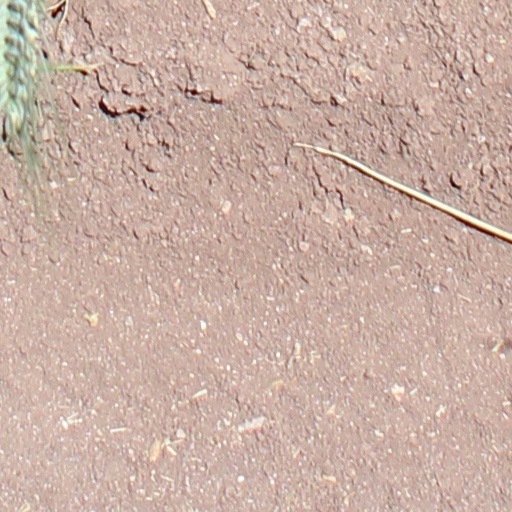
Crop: wheat